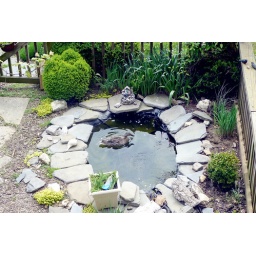
Our duck swimming in &amp;quot;her&amp;quot; pond.